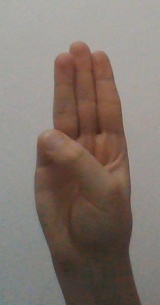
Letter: thaa